Ernst Zehle

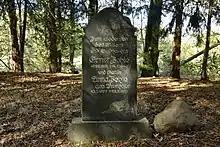
Grave of Ernst Zehle

Zehle can be regarded as an early social influencer, in that he identified agents of change and stakeholders, and through his artistic works, sought to influence perceptions in order to affect positive environmental change.